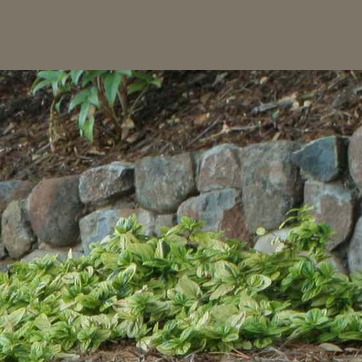
Material: stone